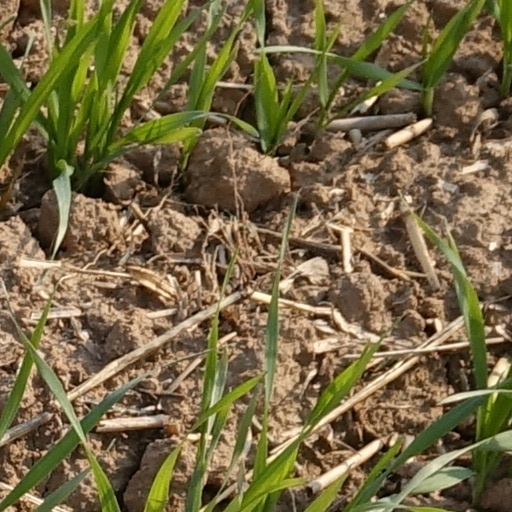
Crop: wheat